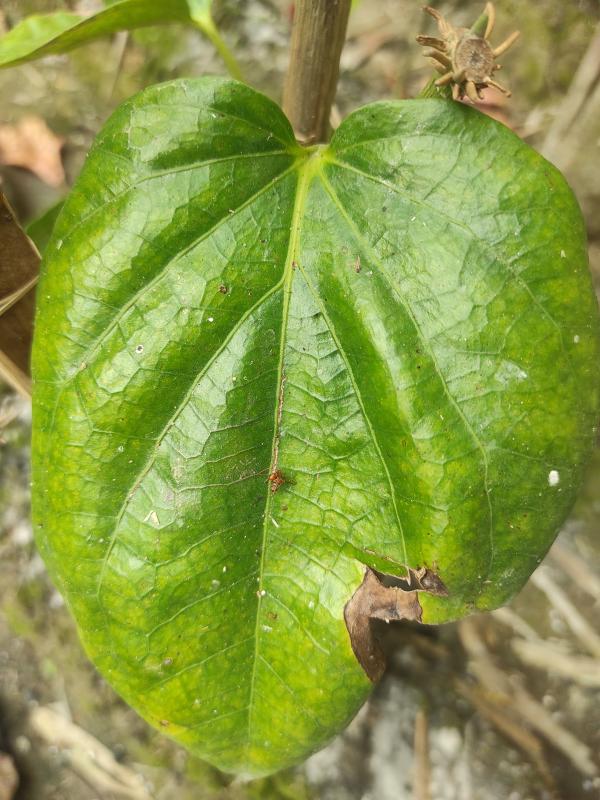
Label: Fungal_Brown_Spot_Disease